Last seven great patrons

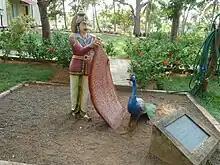
Pegan blanketing a peacock

Pegan was the lord of the aviyar clan, who ruled over the hill country of Palani Hills. He was a contemporary of Tamil poets Kabilar, and Paranar. Once Pegan saw a male peafowl displaying its elaborate tail feathers. He presumed the bird's actions to be the result of shivering because of cold weather. He took his upper garment and wrapped it as a blanked around the bird to protect it from cold.